BMW S1000RR

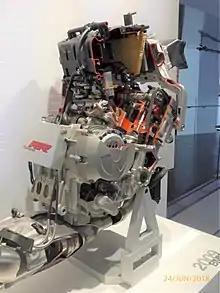
S1000RR engine cutaway at the BMW Museum.

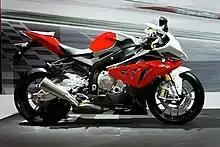
2011 BMW S1000RR

The S1000RR was released in 2009 and was considered the best-equipped sport bike in the "1000 cc" category, and with a bore and stroke of , it also had the biggest bore in its class. The bike came factory fitted with ABS and dynamic traction control, a first for road-going superbike at the time. On top of this, it came standard with three riding modes (Wet, Sport and Race) with an additional riding mode (Slick) available only after connecting a dongle, that you received with the bike, to a special jack under the seat. It was also the first production motorcycle to offer an optional quick shifter. This is a clutchless shifter that allowed you to upshift with no clutch actuation even at full throttle. After the initial delivery of motorcycles the factory started shipping them with a software governor that limited RPM to 9000 for a short break in period that was later removed by the dealers. The 2011 bike remained unchanged, keeping the same livery options, engine, chassis and suspension.